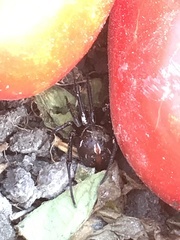
Species: Lactrodectus_hesperus